Pizza in Brazil

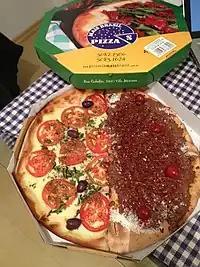
An unusual order of half savory (tomatoes, olives), half sweet (: chocolate with coconut) pizza

The United Pizzerias Association of Brazil ("Associação Pizzarias Unidas do Brasil", APUBRA) annually publishes a study on pizzerias in the country. Their count, with data up to December 2020, puts the number of pizzerias in the country at 83,291. Though, due to the nature of the data made available by the government, the organization estimates their study covers only about 75% of the actual pizzerias in Brazil, so there should be around 110 thousand in reality. With about 41% of the country's population, the Southeast Region has the largest share of the country's pizzerias, with over 50%: